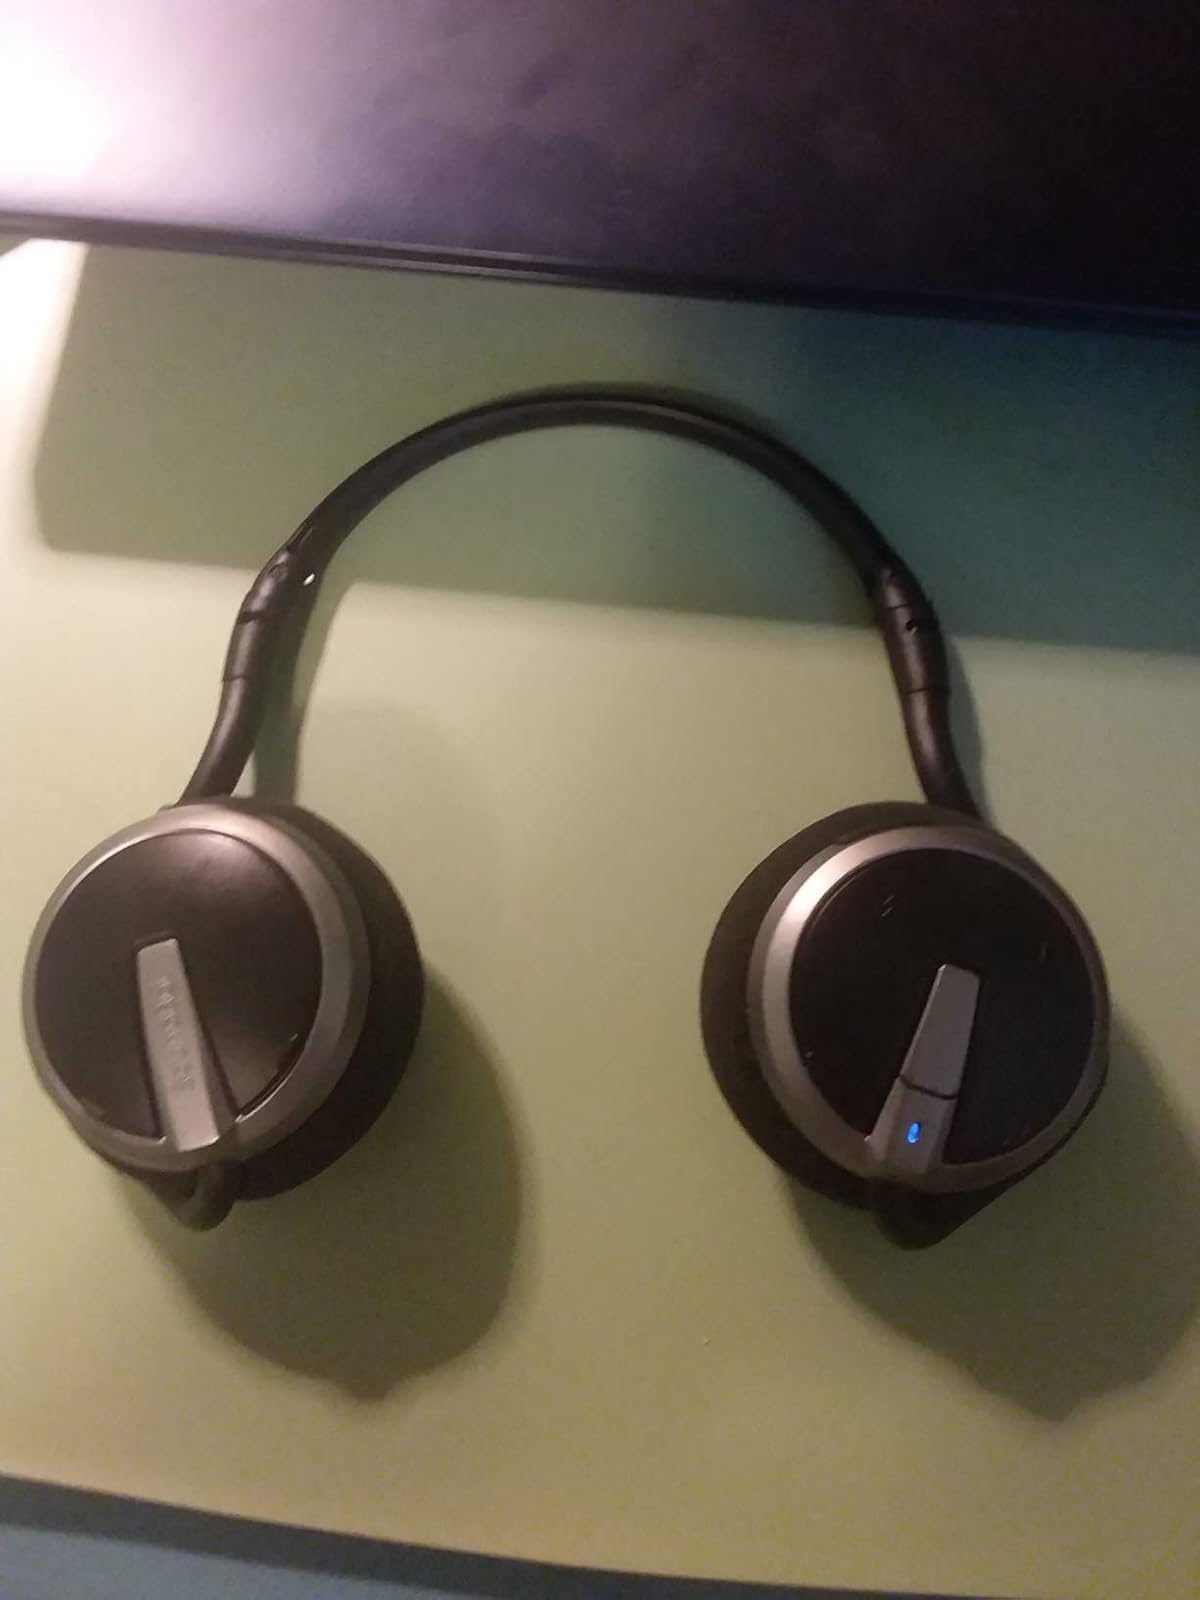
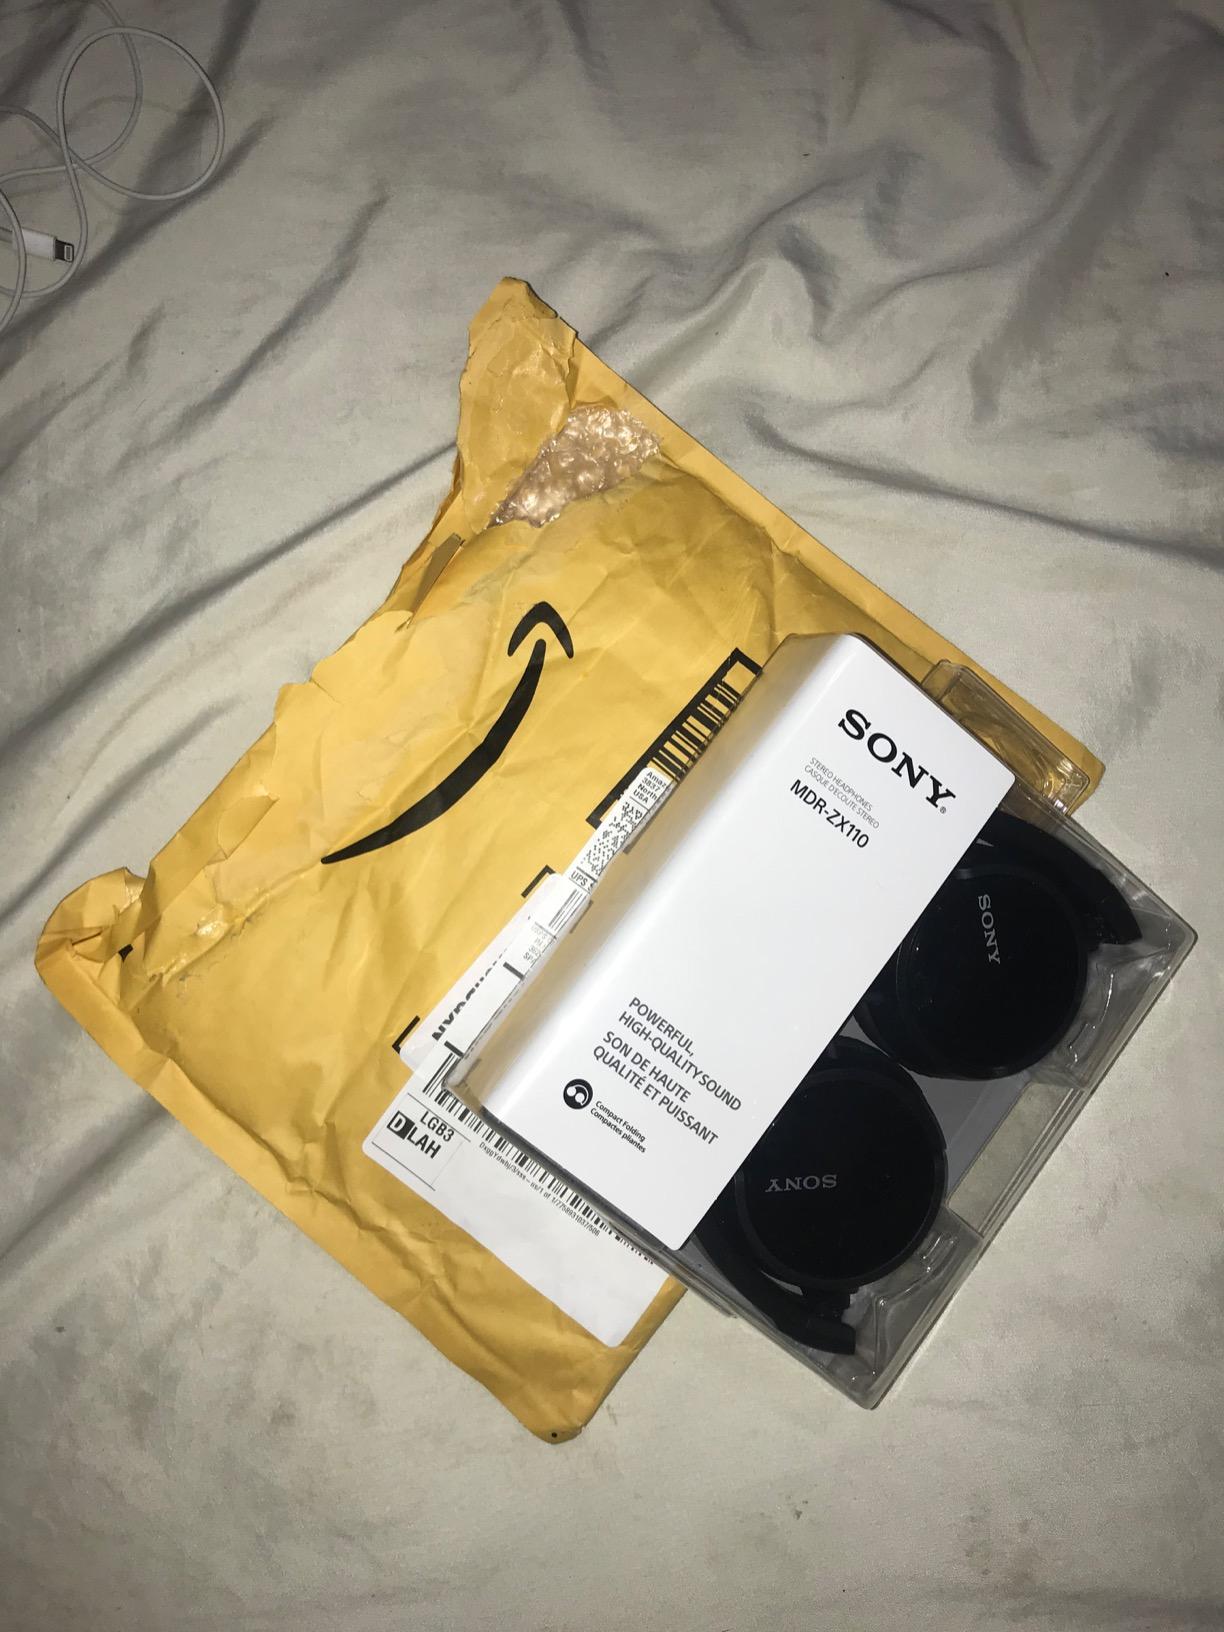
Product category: headphones
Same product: no